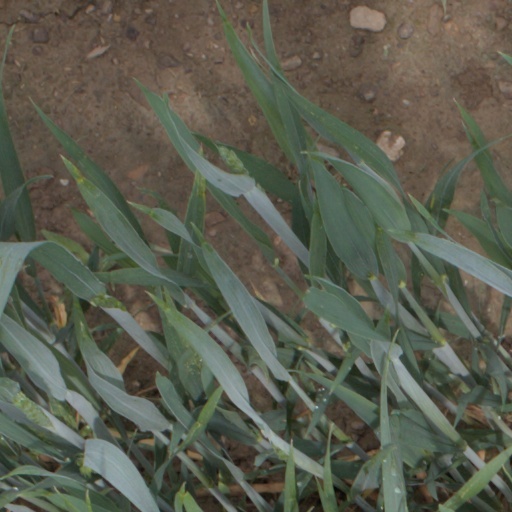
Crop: wheat